Metabarcoding

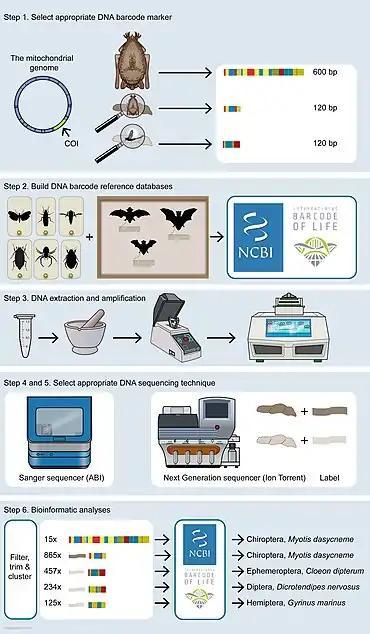

There are six stages or steps in DNA barcoding and metabarcoding. The DNA barcoding of animals (and specifically of bats) is used as an example in the diagram at the right and in the discussion immediately below.